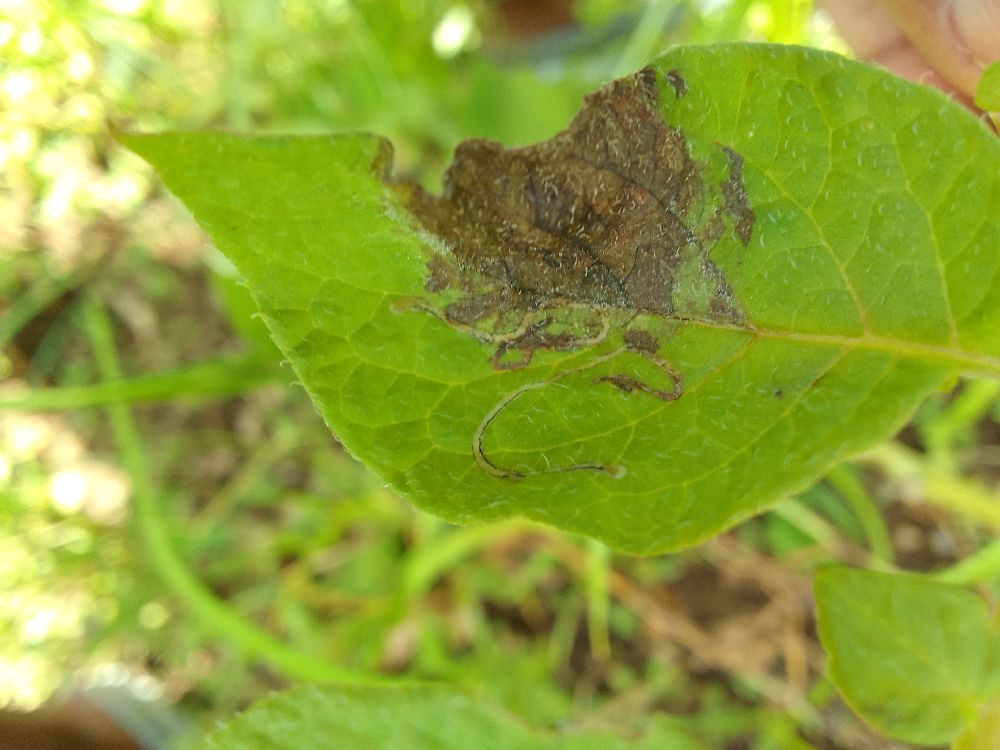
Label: Late blight